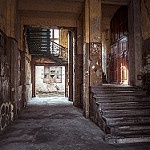
Scene: Outdoor